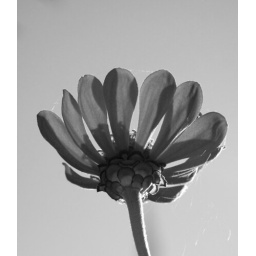
flower to the sun in black and white